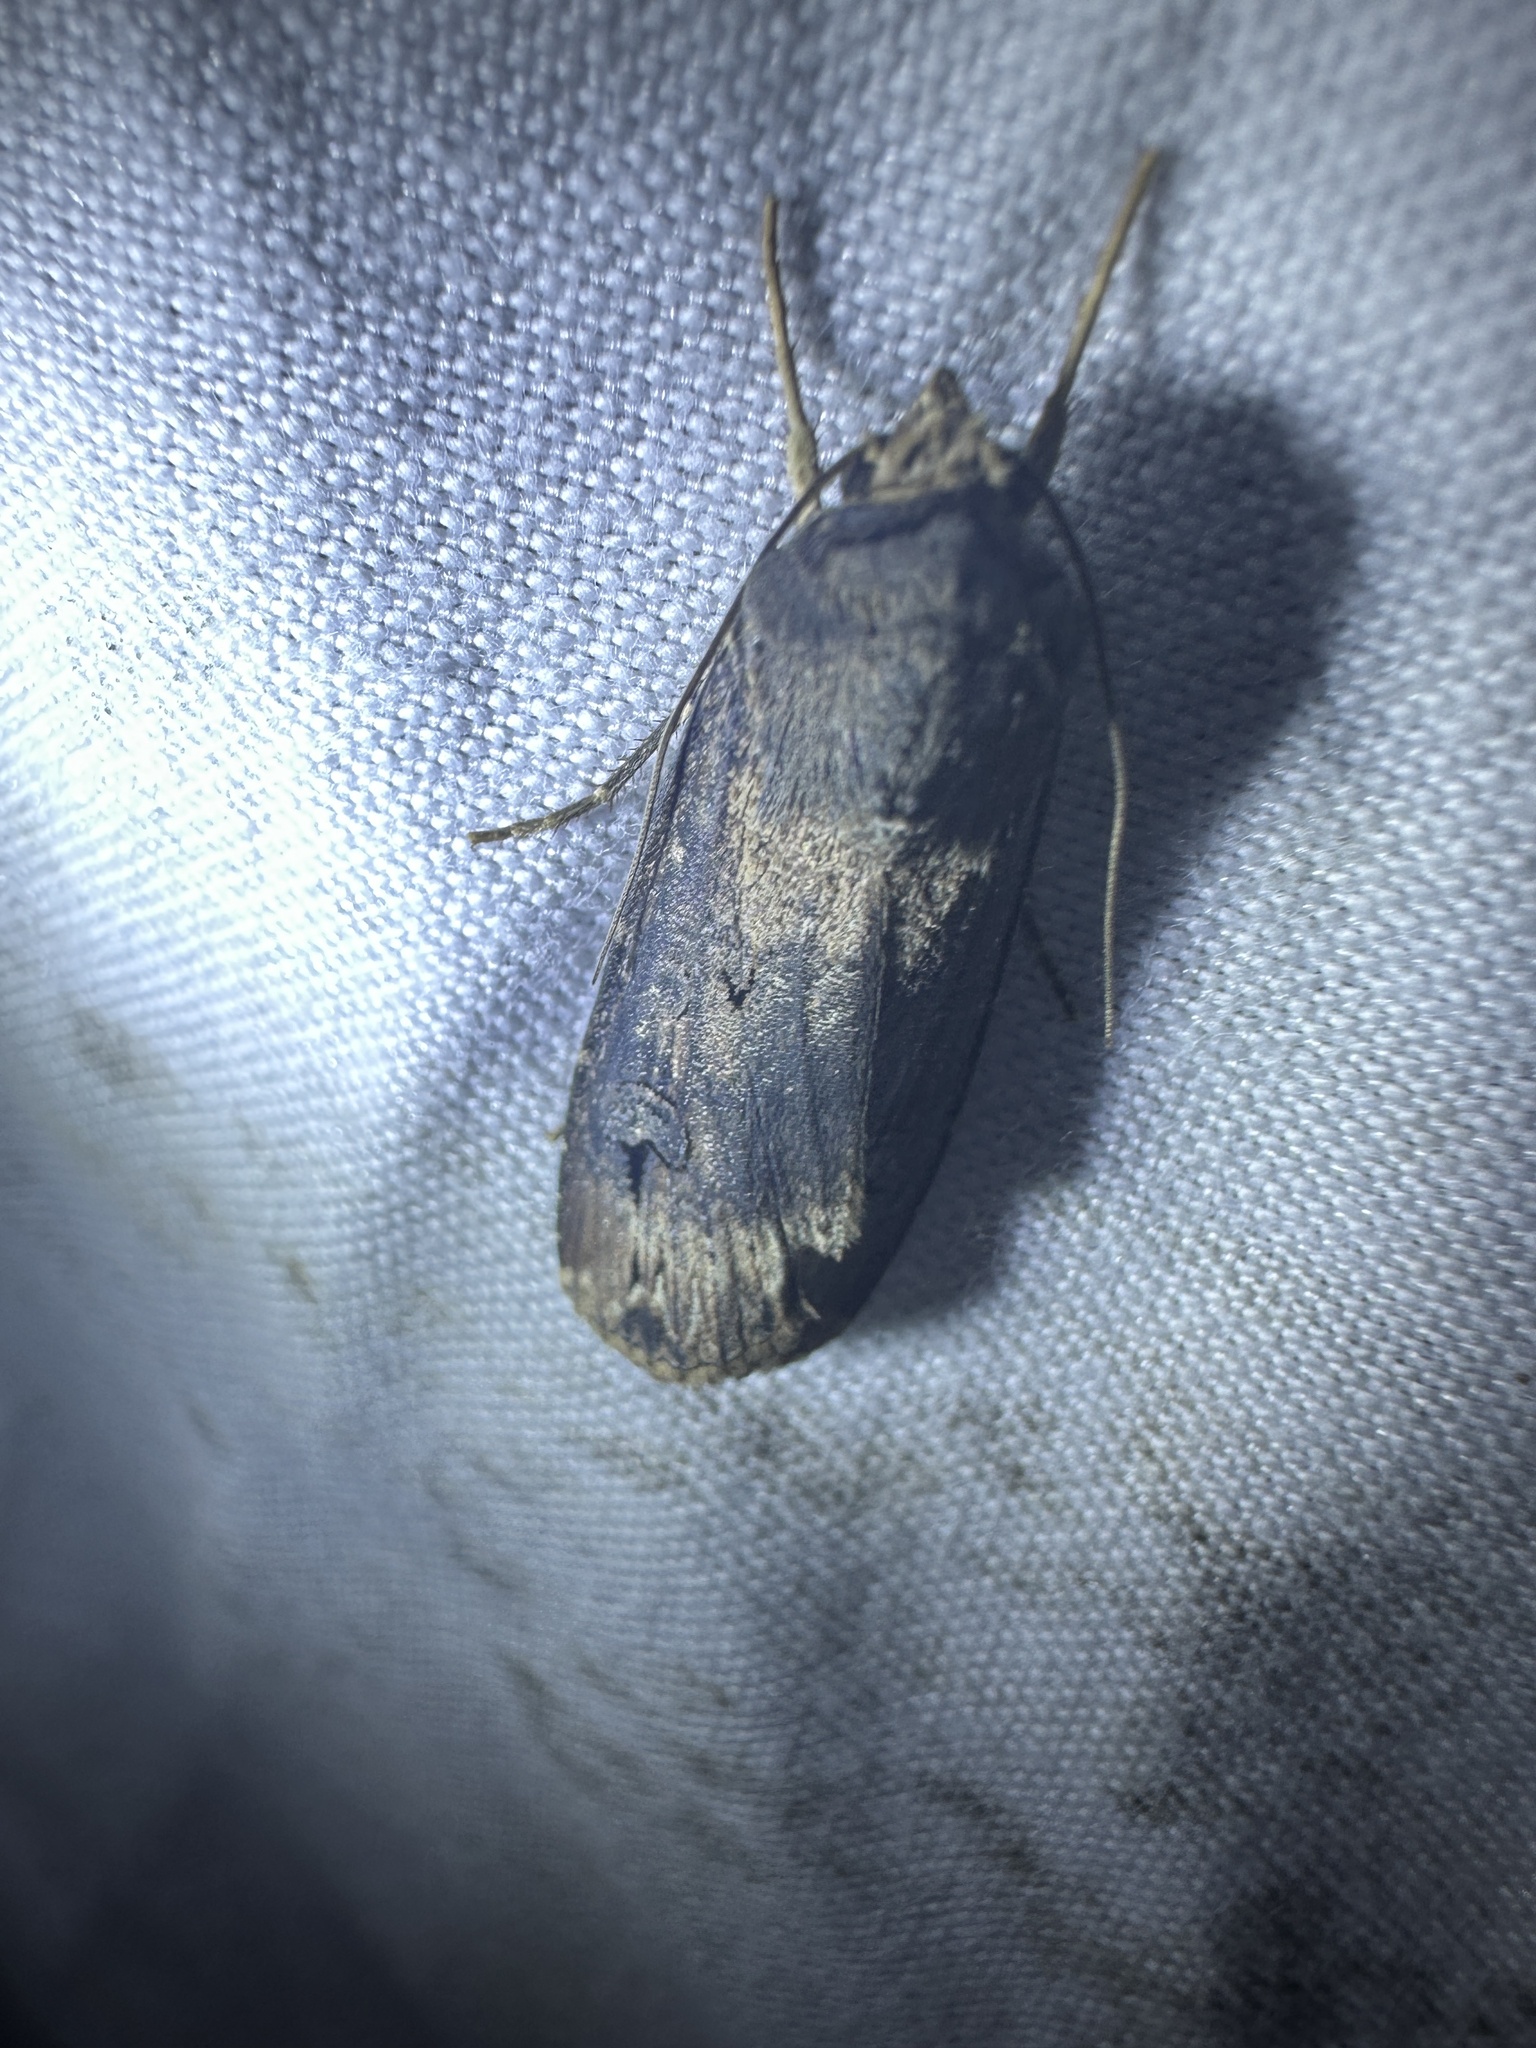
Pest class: cutworms